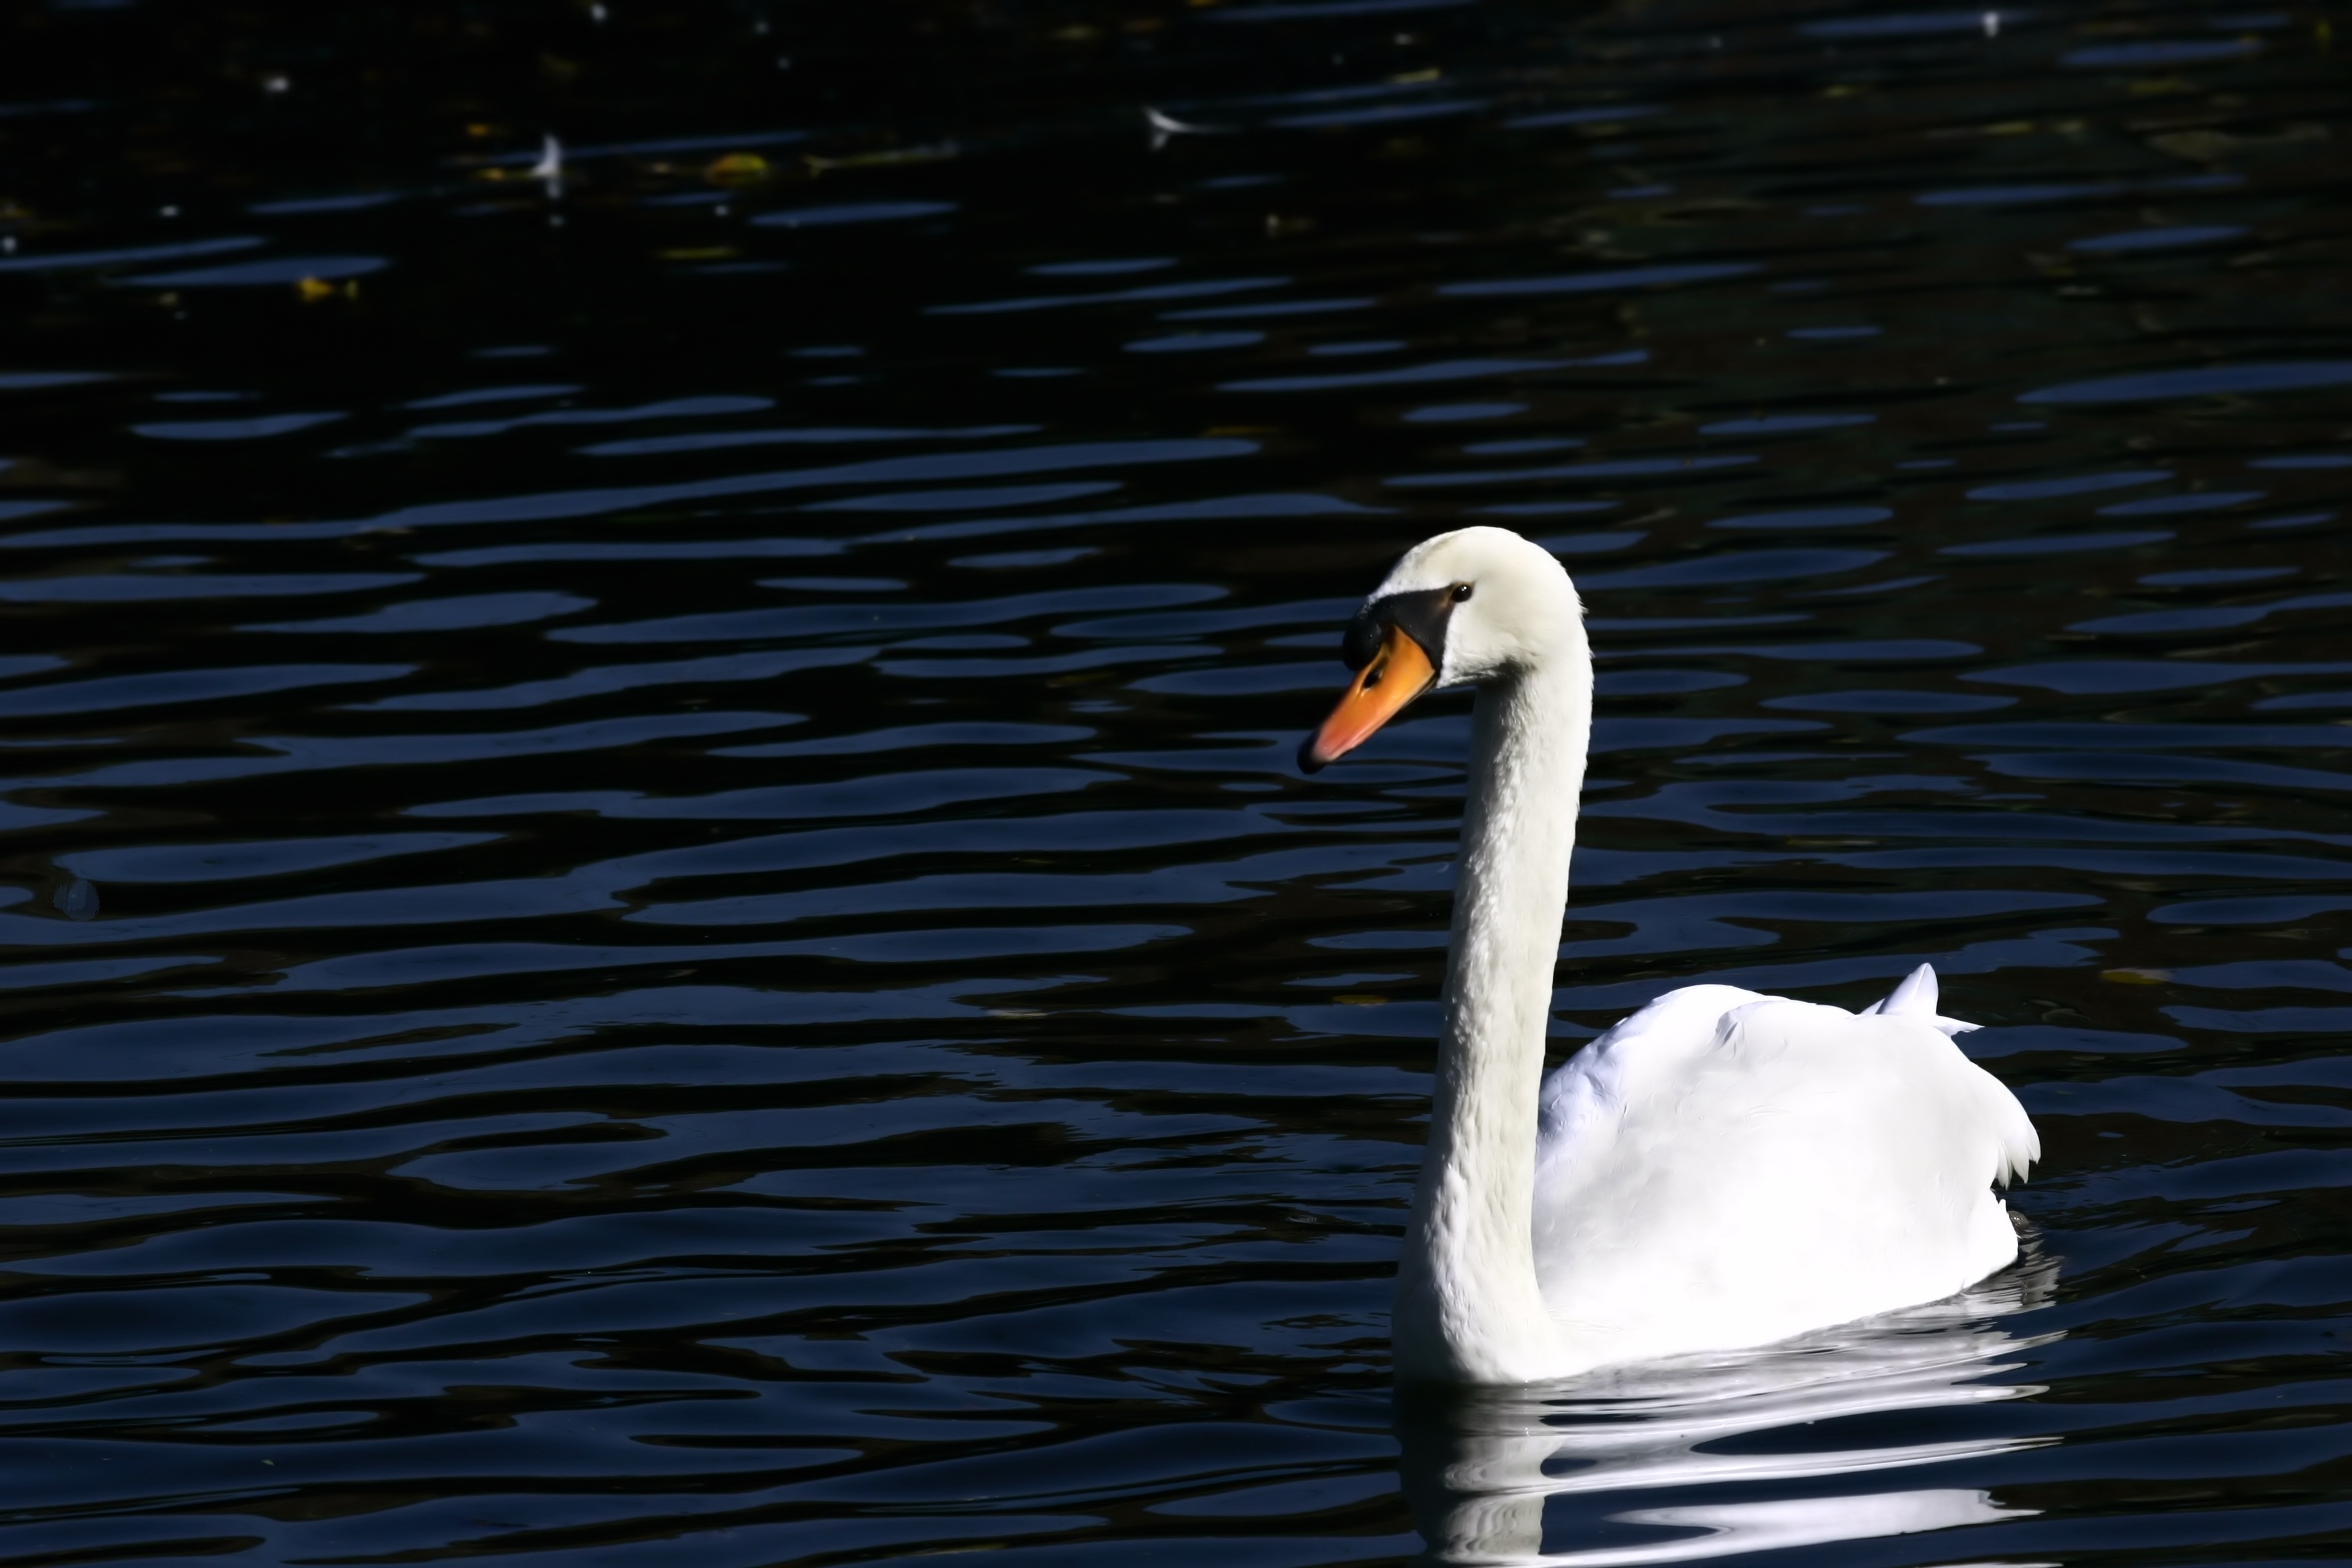
bird, wing, reflection, beak, fauna, birds, swan, cygnus, vertebrate, new, waterfowl, water bird, ducks geese and swans